Pelham Park and City Island Railway

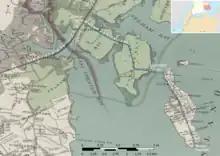
Route of Pelham Park and City Island Railroads shown on a contemporary (1893) map.

Prior to the building of Bartow Station, a stagecoach service operated by Robert Vickery ran between Mount Vernon and City Island. This ran until 1887. Another stagecoach service was operated by two brothers who ran a grocery store on the island; the stagecoach was used to make deliveries to local residents.